Symbiote (comics)

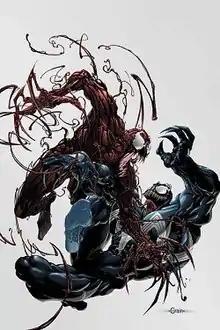
Two most enduring symbiotic characters, Venom (below) and its offspring Carnage (above), battling each other in the textless cover of "Venom vs. Carnage" #1 (July 2004). Art by Clayton Crain

The Klyntar, colloquially and more commonly referred to as symbiotes, are a fictional species of extraterrestrial parasitic life forms appearing in American comic books published by Marvel Comics, most commonly in association with Spider-Man. The symbiotes, as their alternative name suggest, form a symbiotic bond with their hosts, through which a single entity is created. They are able to alter their hosts' personalities and/or memories, often influencing their darkest desires, along with amplifying their physical and emotional traits and personality and thereby granting them super-human abilities. The symbiotes are also weakened when in range of extreme sounds or sonic frequencies. There are more than 40 known symbiotes in the Marvel Universe.